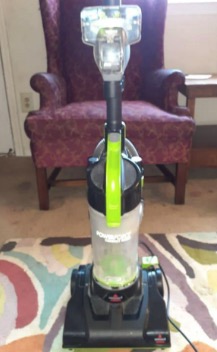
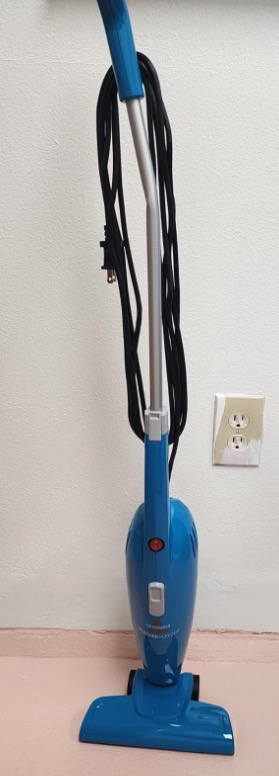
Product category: items_vacuum
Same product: no